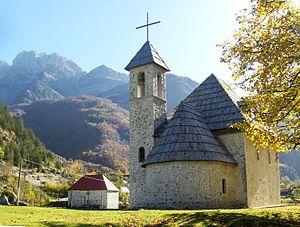
L'Albanie, petit pays de 3 000 000 d'Albanais, longtemps isolé, a abandonné tout pratique religieuse de 1967 à 1990, par athéisme d'État.